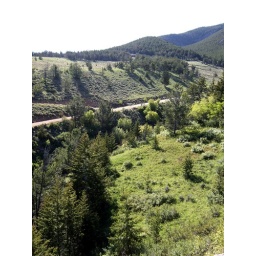
standing on top of the madison (again) by the road to camp, looking up towards erling dorf